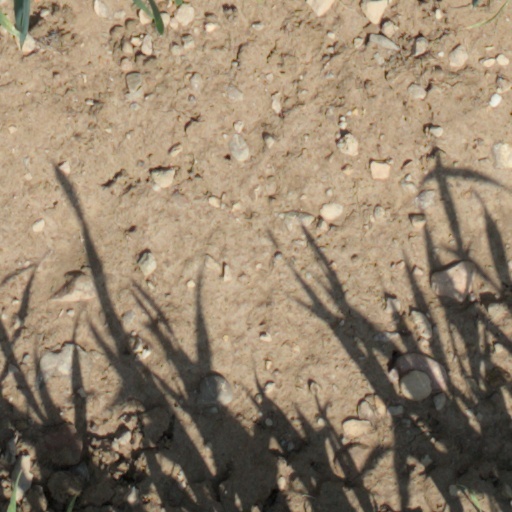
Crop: wheat